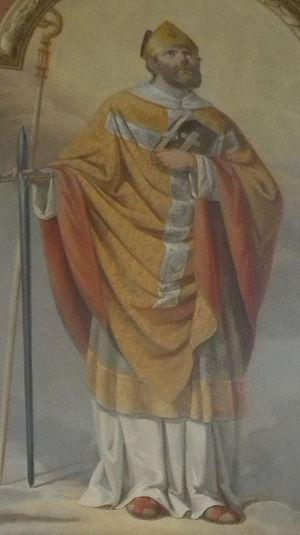
Victorin de Pettau est un auteur ecclésiastique et